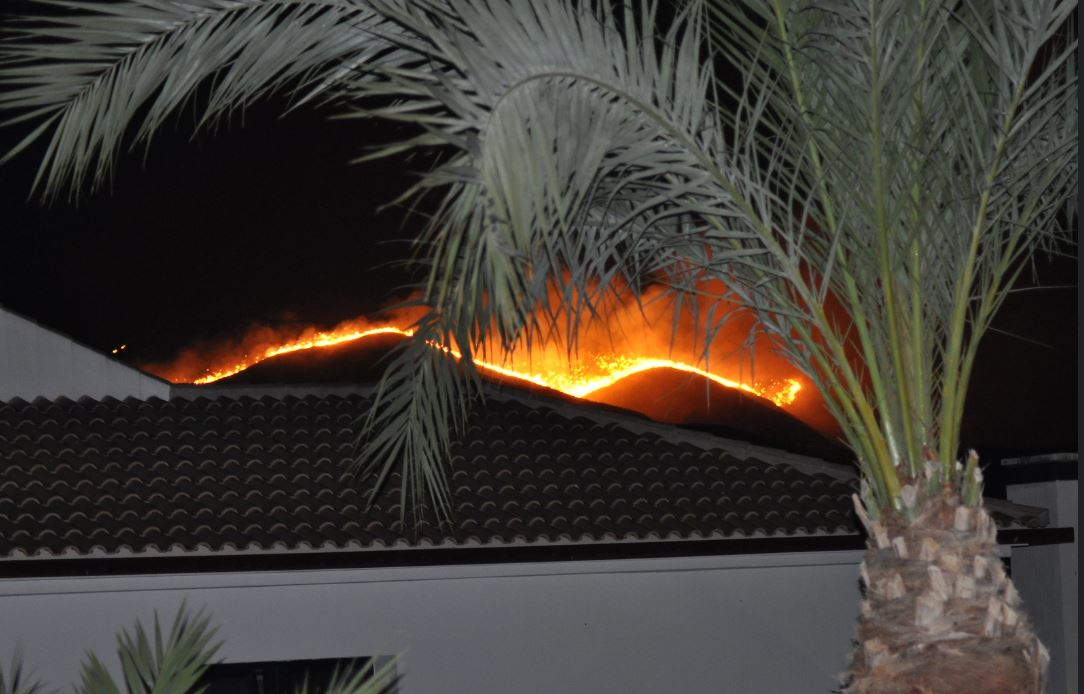
Fire: yes
Smoke: yes